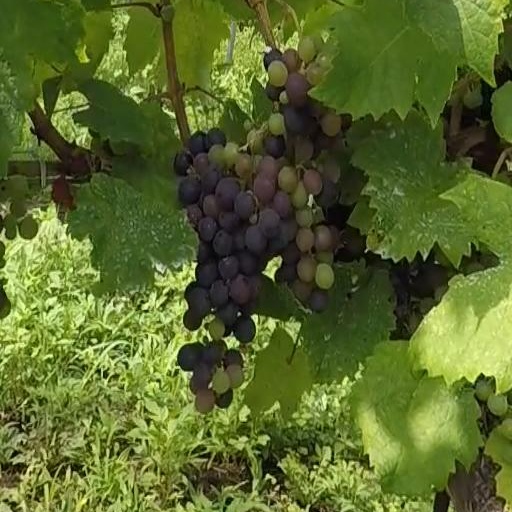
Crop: grape